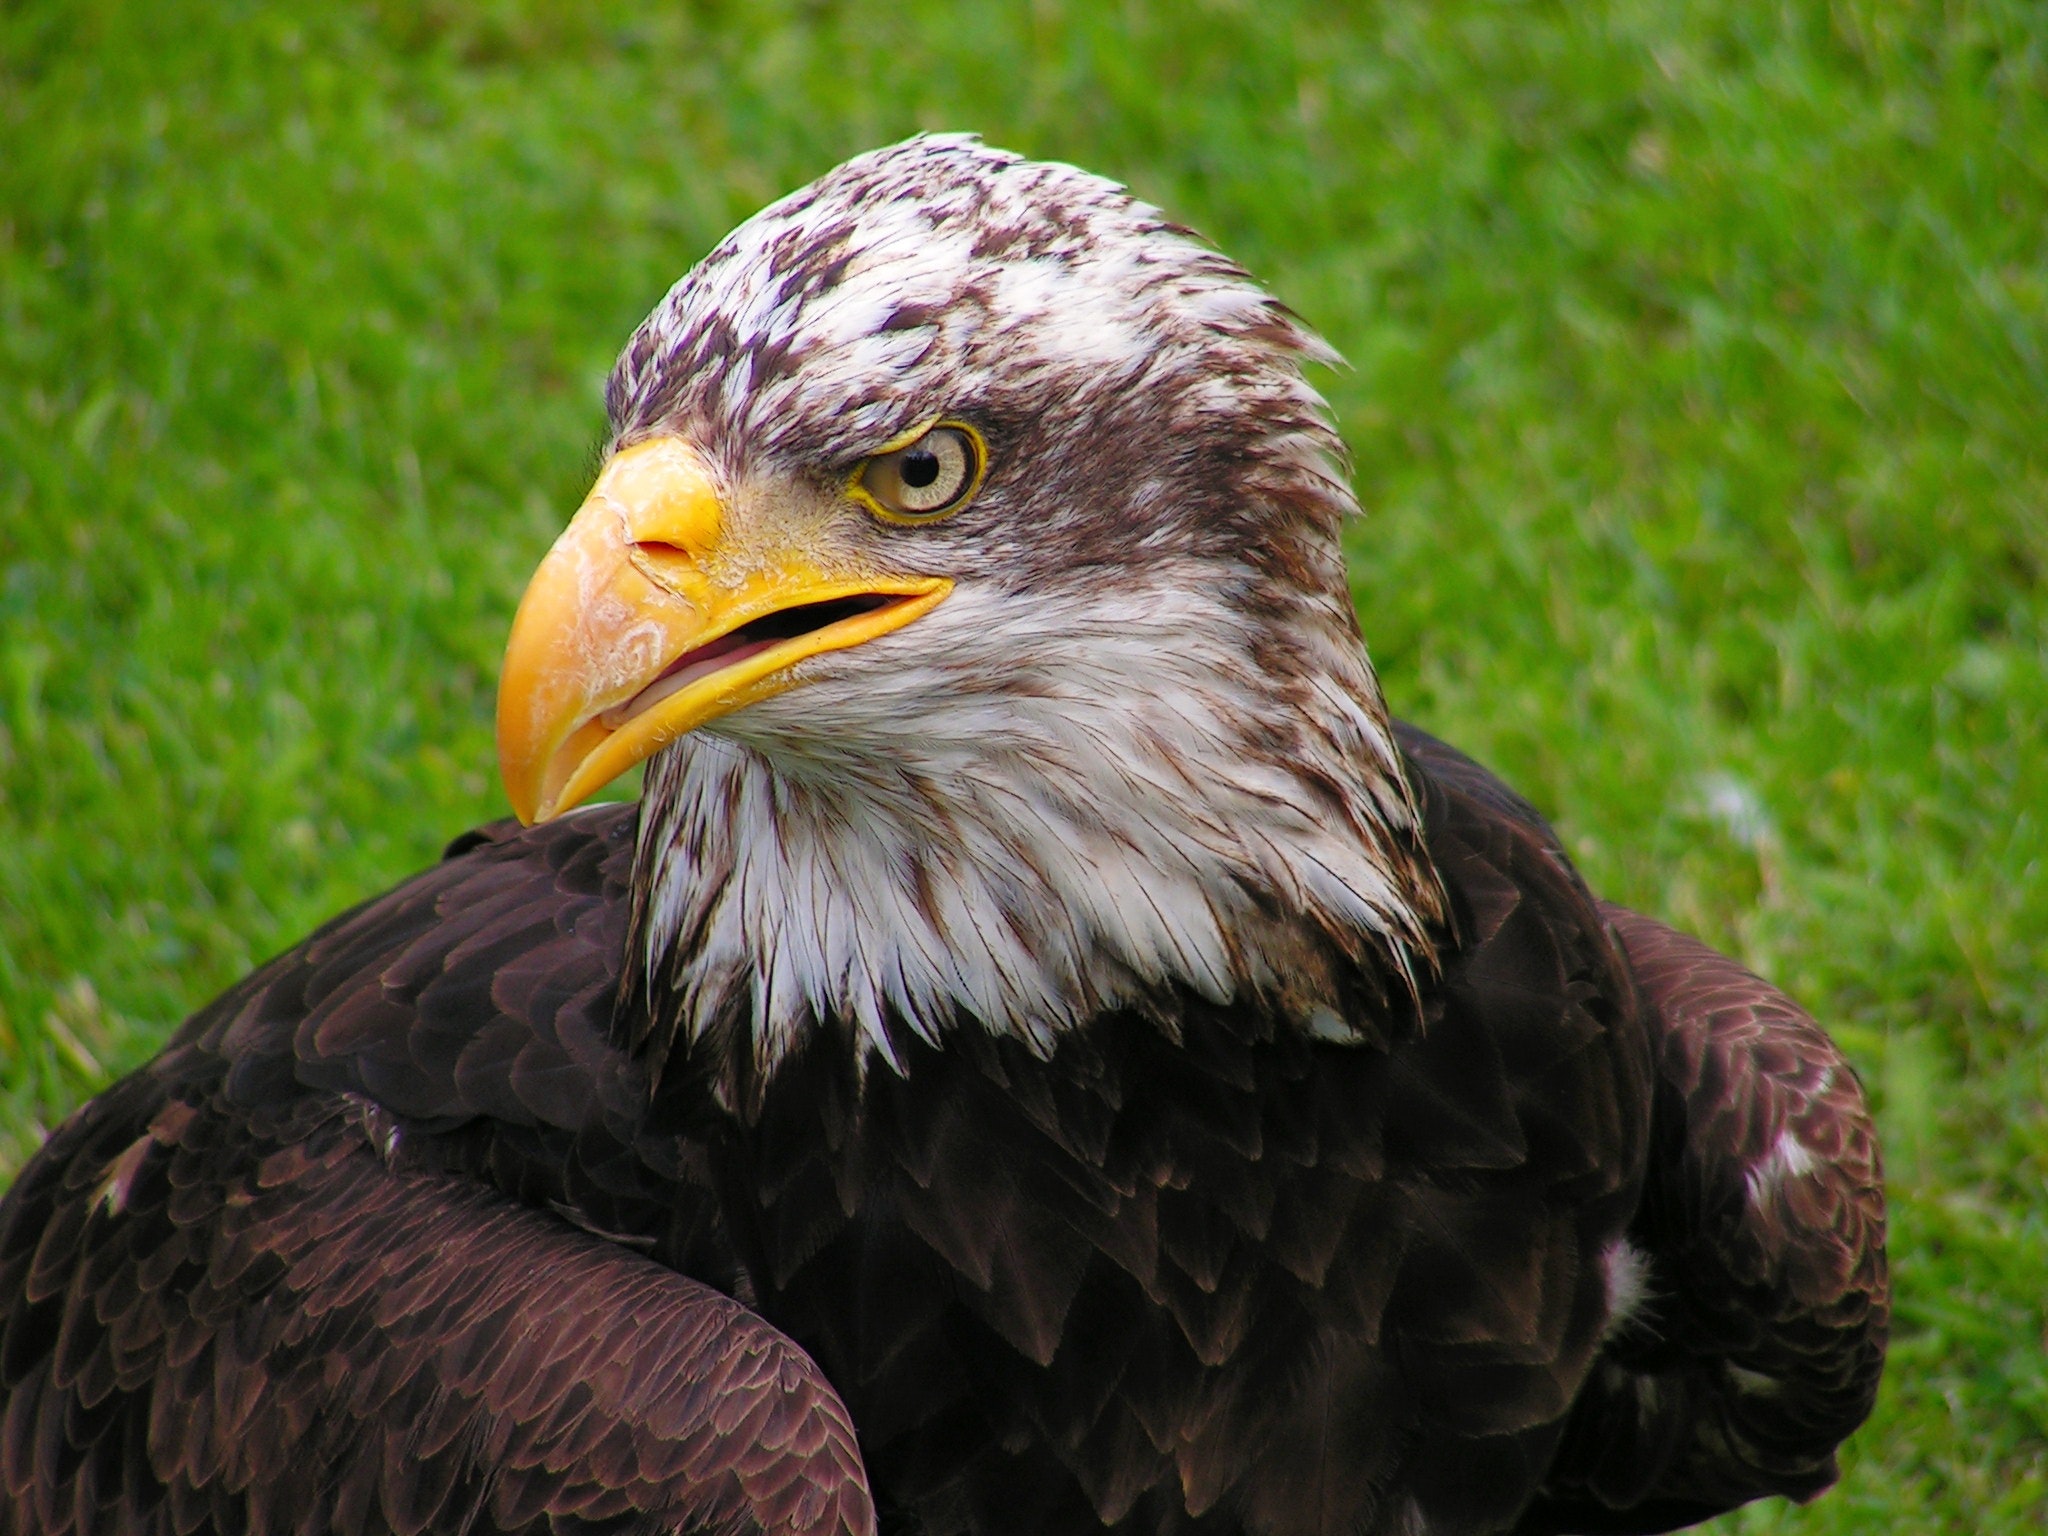
bird, bald eagle, bird of prey, vertebrate, beak, eagle, accipitriformes, accipitridae, hawk, buzzard, kite, falconiformes, organism, sea eagle, adaptation, falcon, wildlife